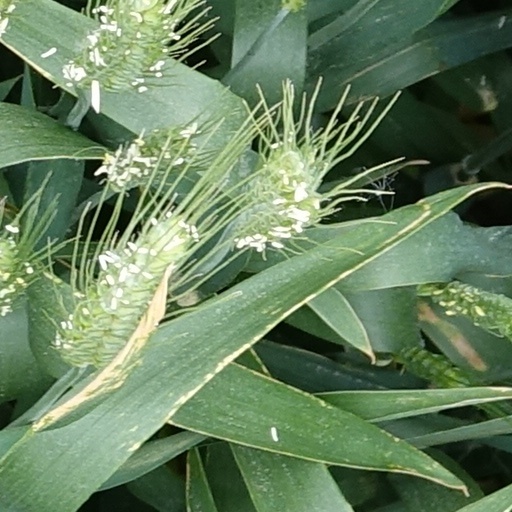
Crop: wheat